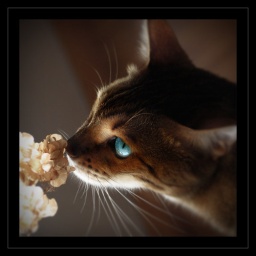
My cat exploring the new scents brought in from dead flowers found on a tree outside.